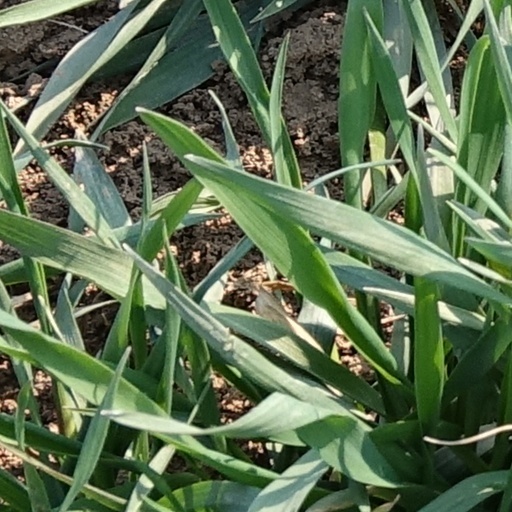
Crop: wheat